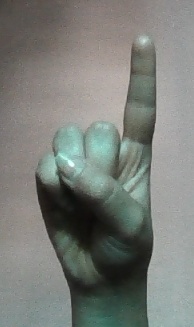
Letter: bb